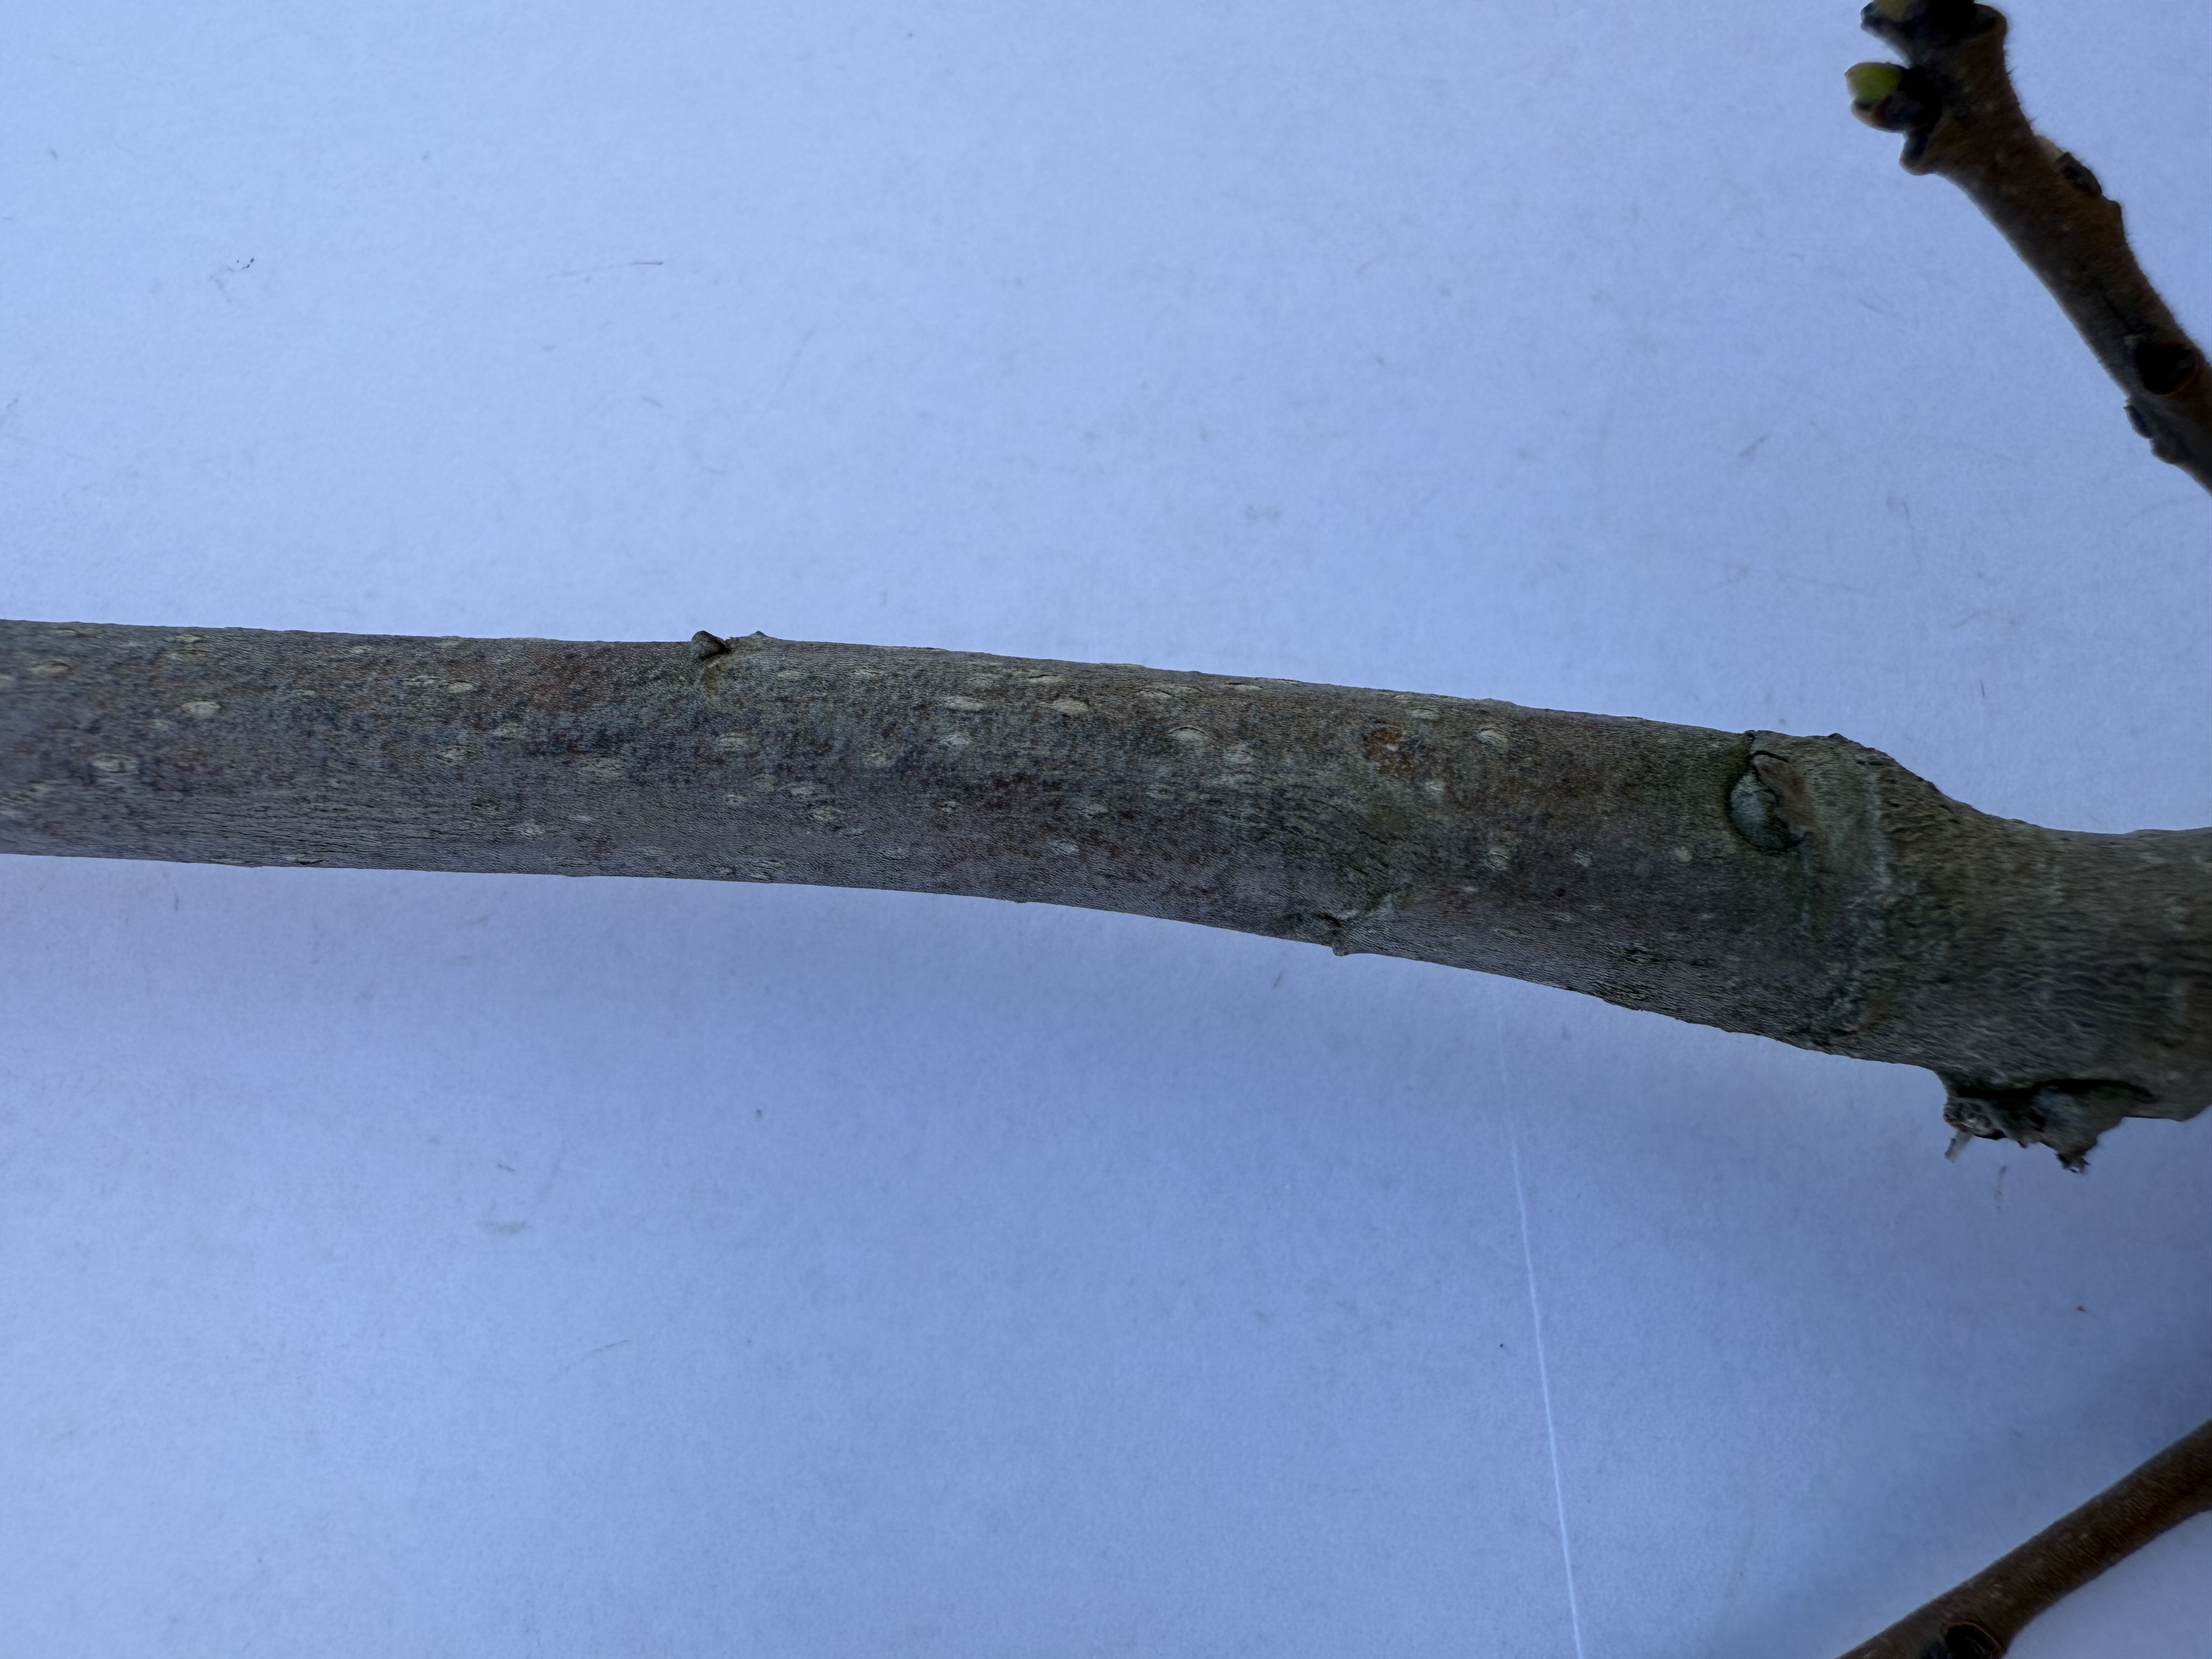
Variety: Hachiya Persimmon